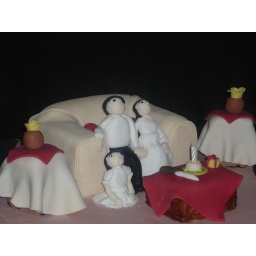
Sofa, sidetables and center table is chocolate cake and rest all by sugar, except candle every thing is edible to eat.